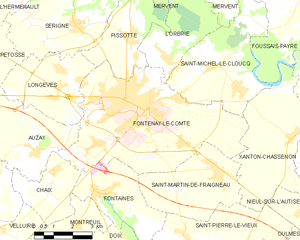
Carte des communes françaises Fontenay-le-Comte